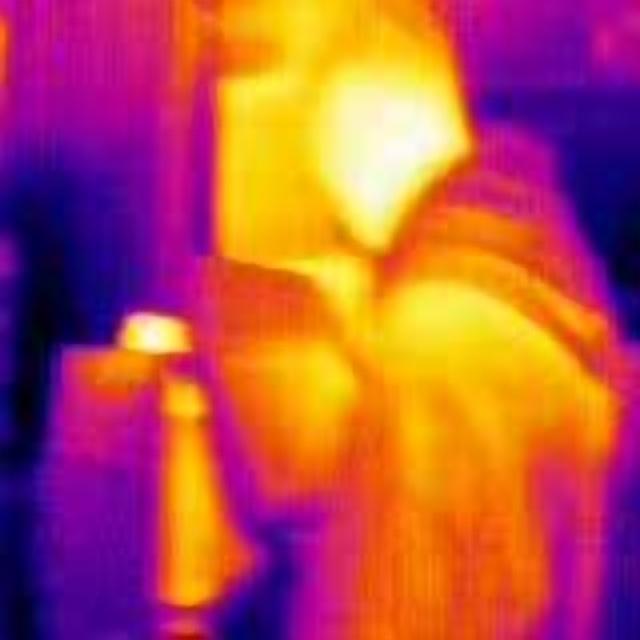
Detected objects:
label: person